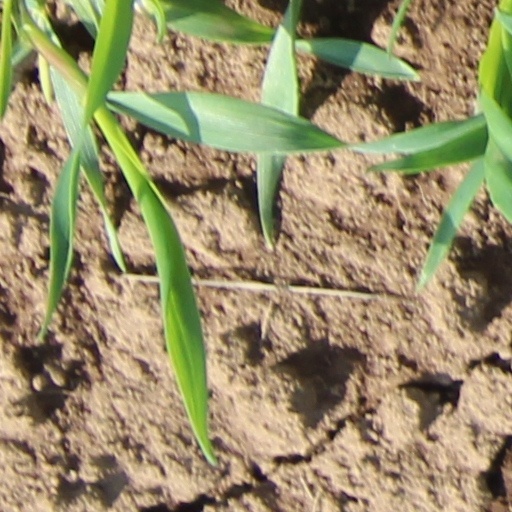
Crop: wheat